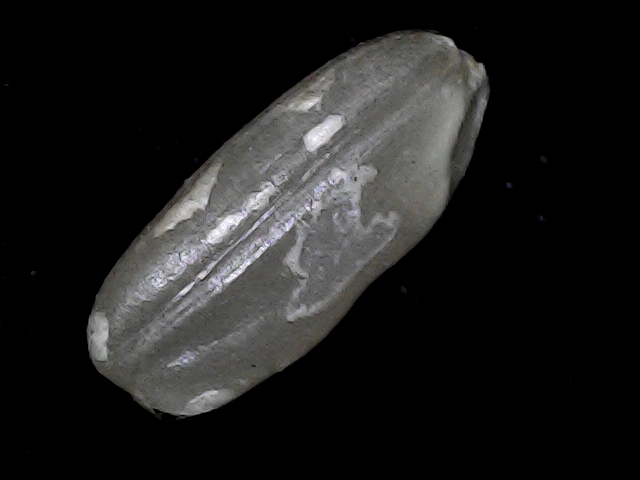
Rice variety: BD52